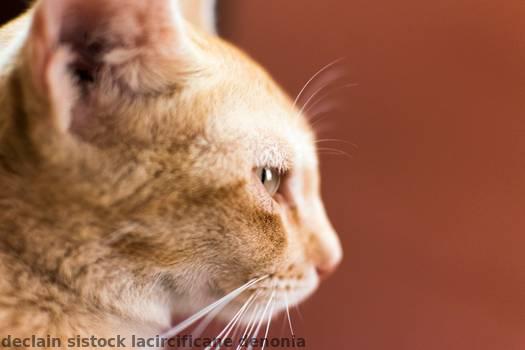
Label: Watermark